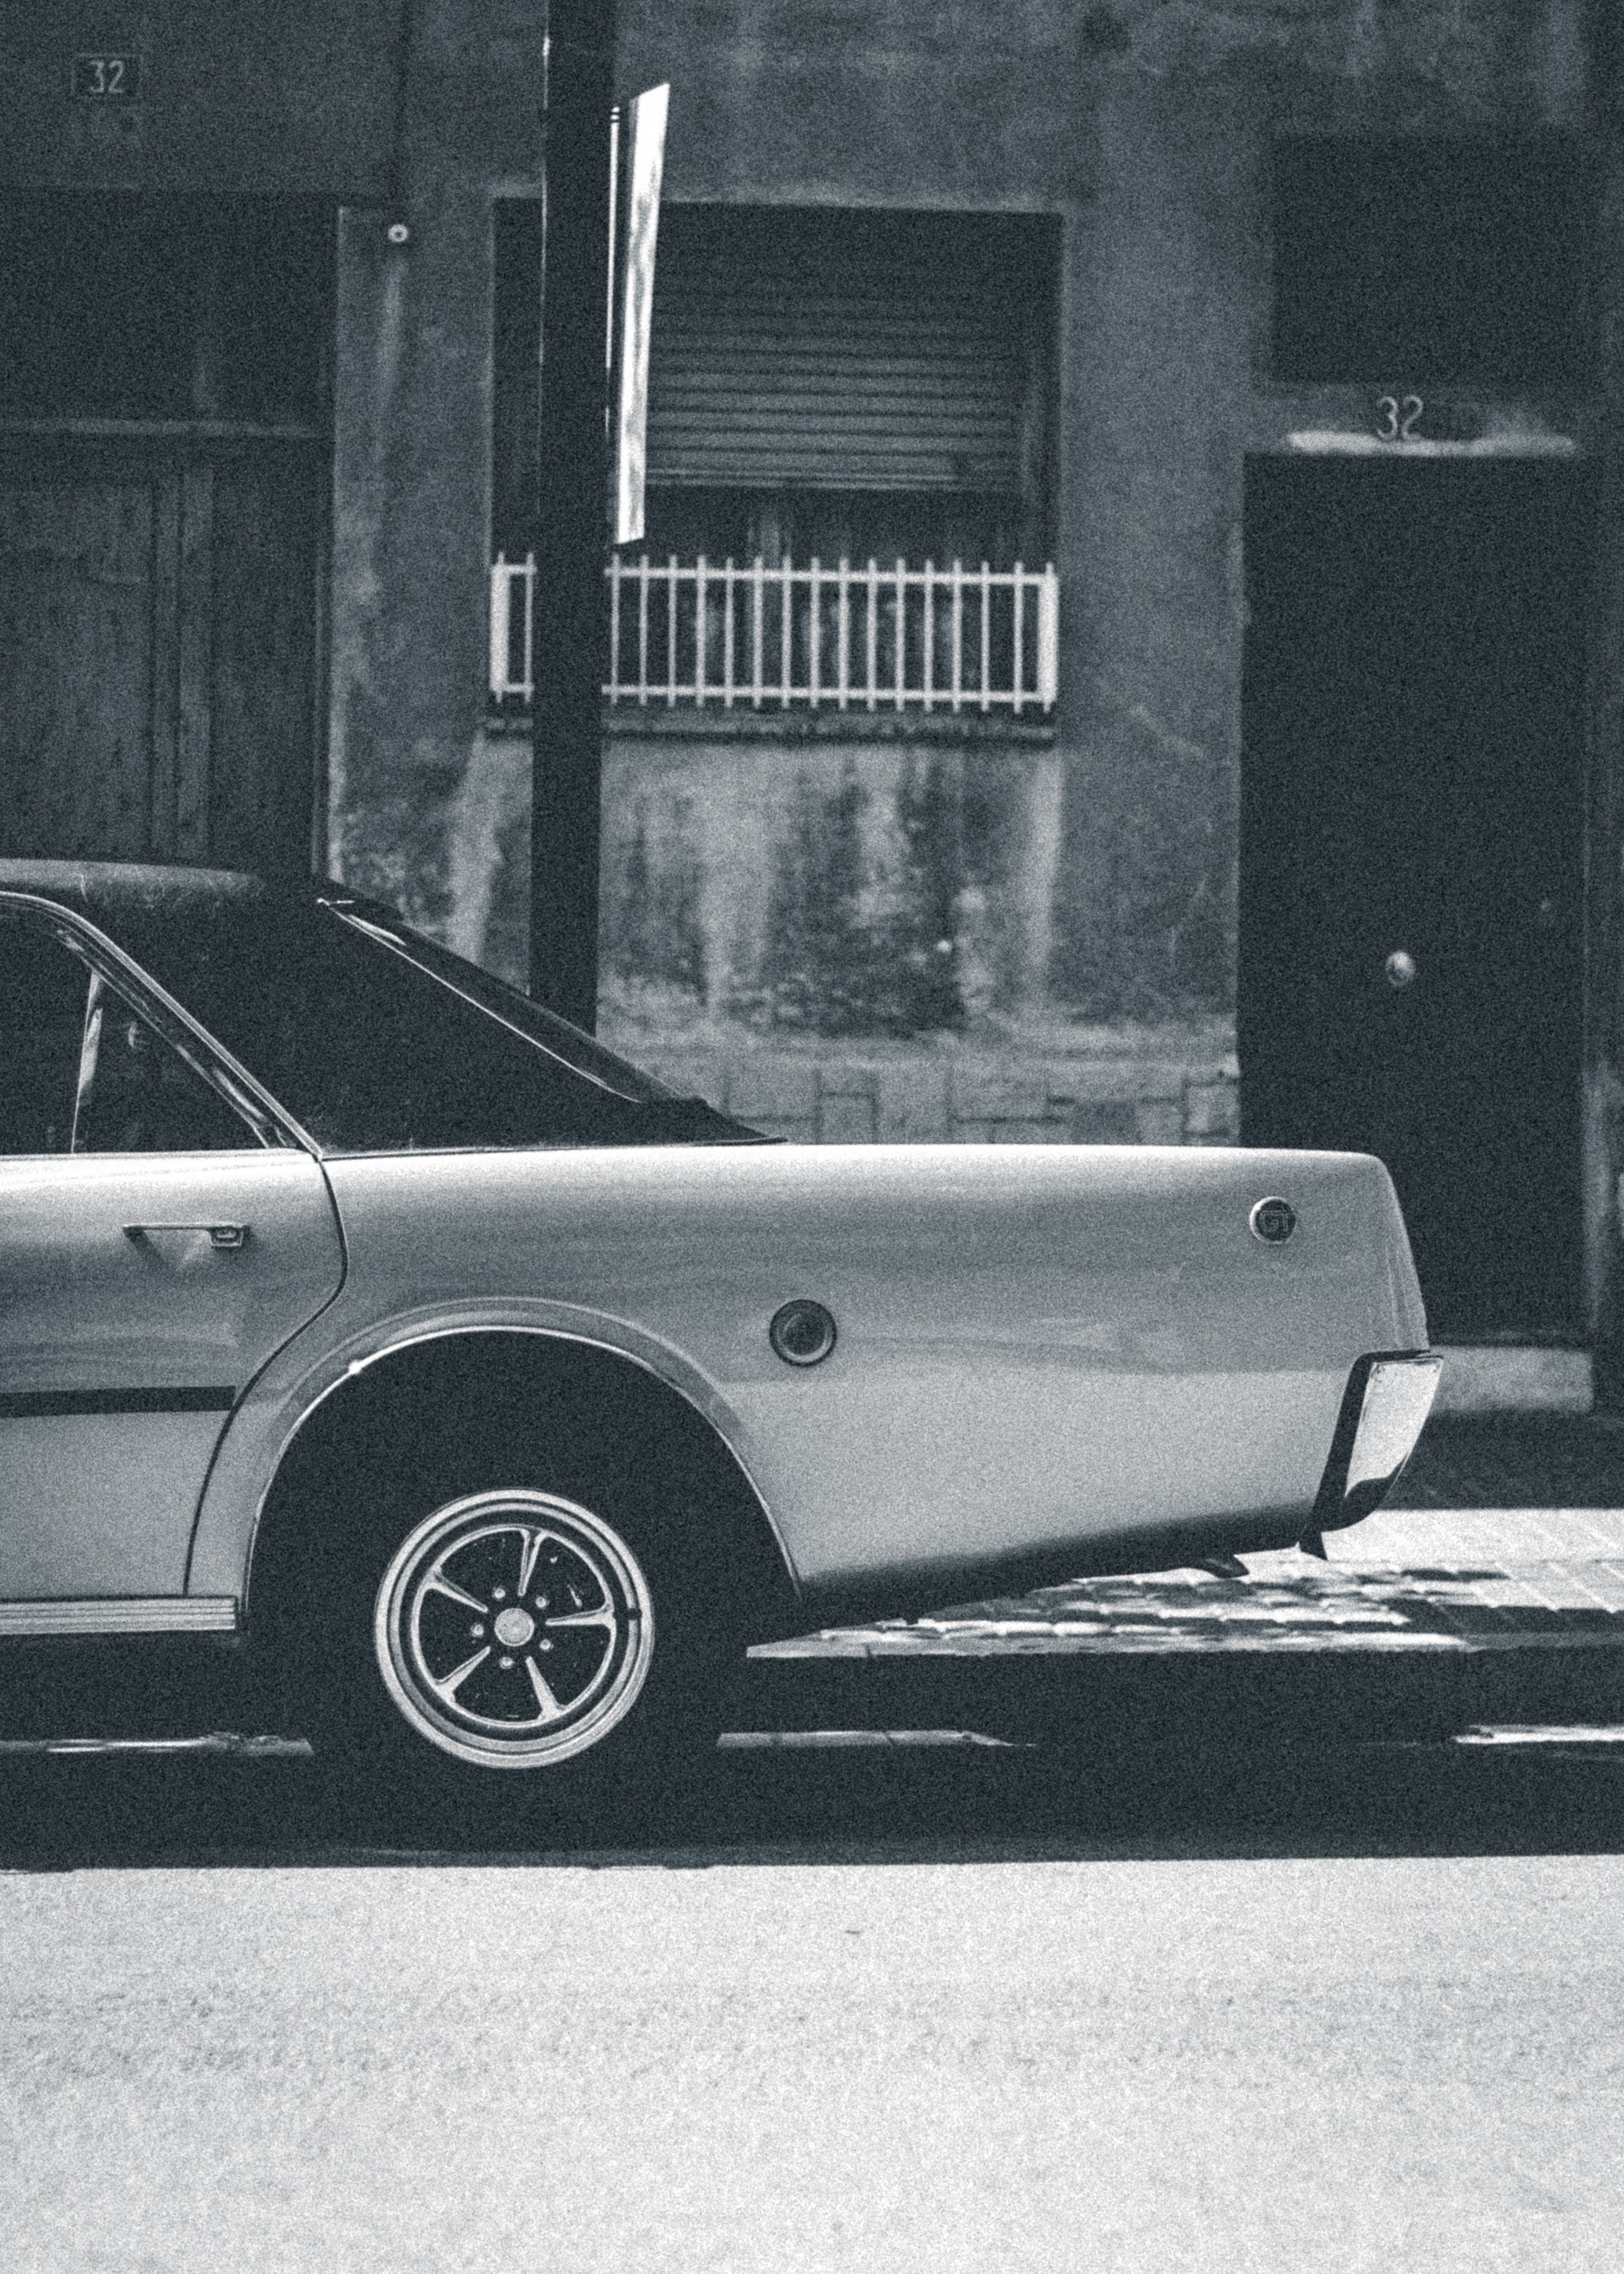
car, vehicle, vehicle door, automotive exterior, snapshot, tire, photography, automotive design, automotive wheel system, auto part, wheel, compact car, monochrome, sedan, fender, rim, street, hardtop, road, family car, coupe